Confederate government of West Virginia

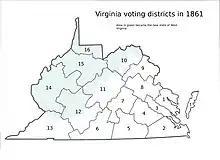
Virginia's 16 voting districts

Confederate post offices in West Virginia basically followed the line of secessionist counties, running from Harpers Ferry in the eastern panhandle to southwest Virginia. The number of post offices has been estimated at a minimum of fifty, which included the towns of Shepherdstown, Martinsburg, Charles Town, Rippon, Moorefield, Franklin, Romney, Travellers Repose (now Bartow), Huntersville, White Sulphur Springs, Frankford, Lewisburg, Red Sulphur Springs, Salt Sulphur Springs, Union and Peterstown. Postal marks have also been found for Beverly, Charleston and Fayetteville. From June 1, 1861, to October 16, when the first official Confederate postage stamp was issued, the postmaster marked the letters "paid".